Baron Methuen

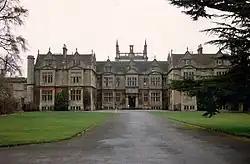
Corsham Court

Baron Methuen, of Corsham in the County of Wiltshire, is a title in the Peerage of the United Kingdom. It was created in 1838 for the former Member of Parliament for Wiltshire and Wiltshire North, Paul Methuen. His grandson, the third Baron (who succeeded his father), was a distinguished soldier who became Field marshal. His son, the fourth Baron, was a professional artist and Royal Academician. On his death, the title passed to his younger brother, the fifth Baron. The seventh Baron, who succeeded his elder brother in 1994, was one of the ninety hereditary peers elected to the House of Lords after the passage of the House of Lords Act 1999, and sat on the Liberal Democrat benches. , the title is held by his first cousin once removed, the eighth baron, who succeeded to the title in that year.